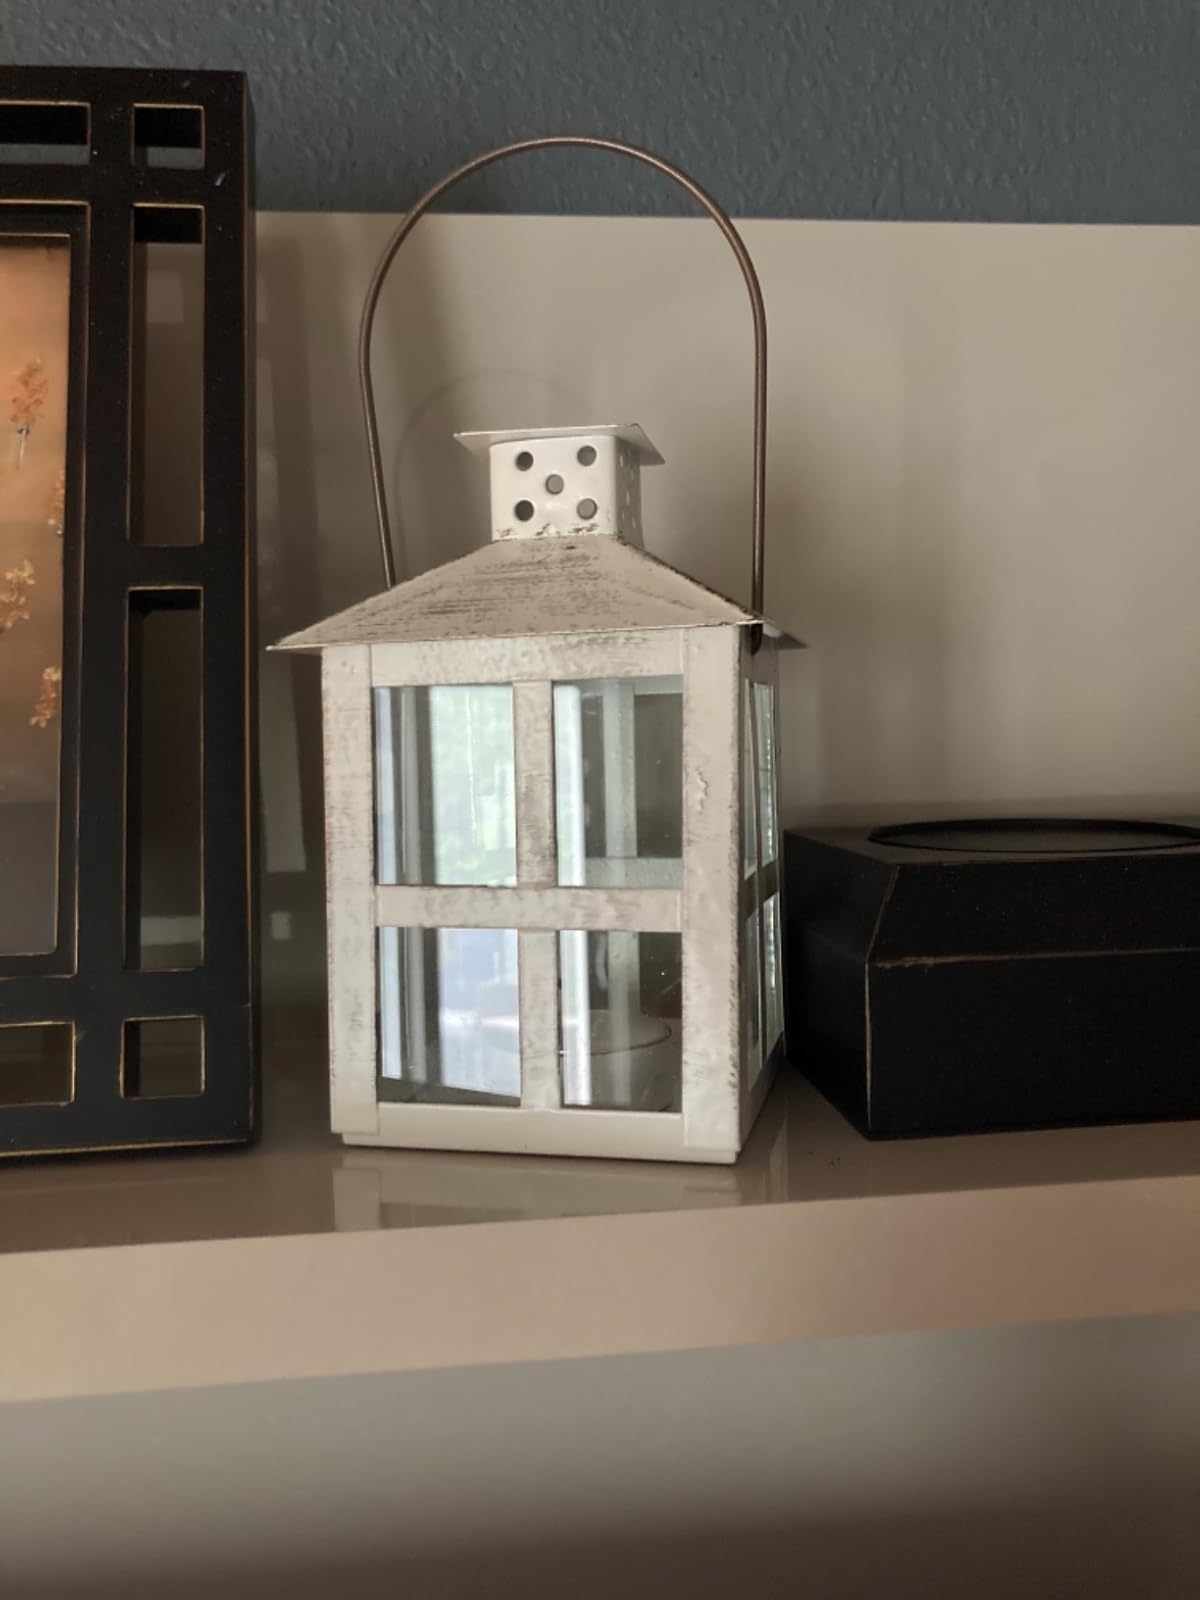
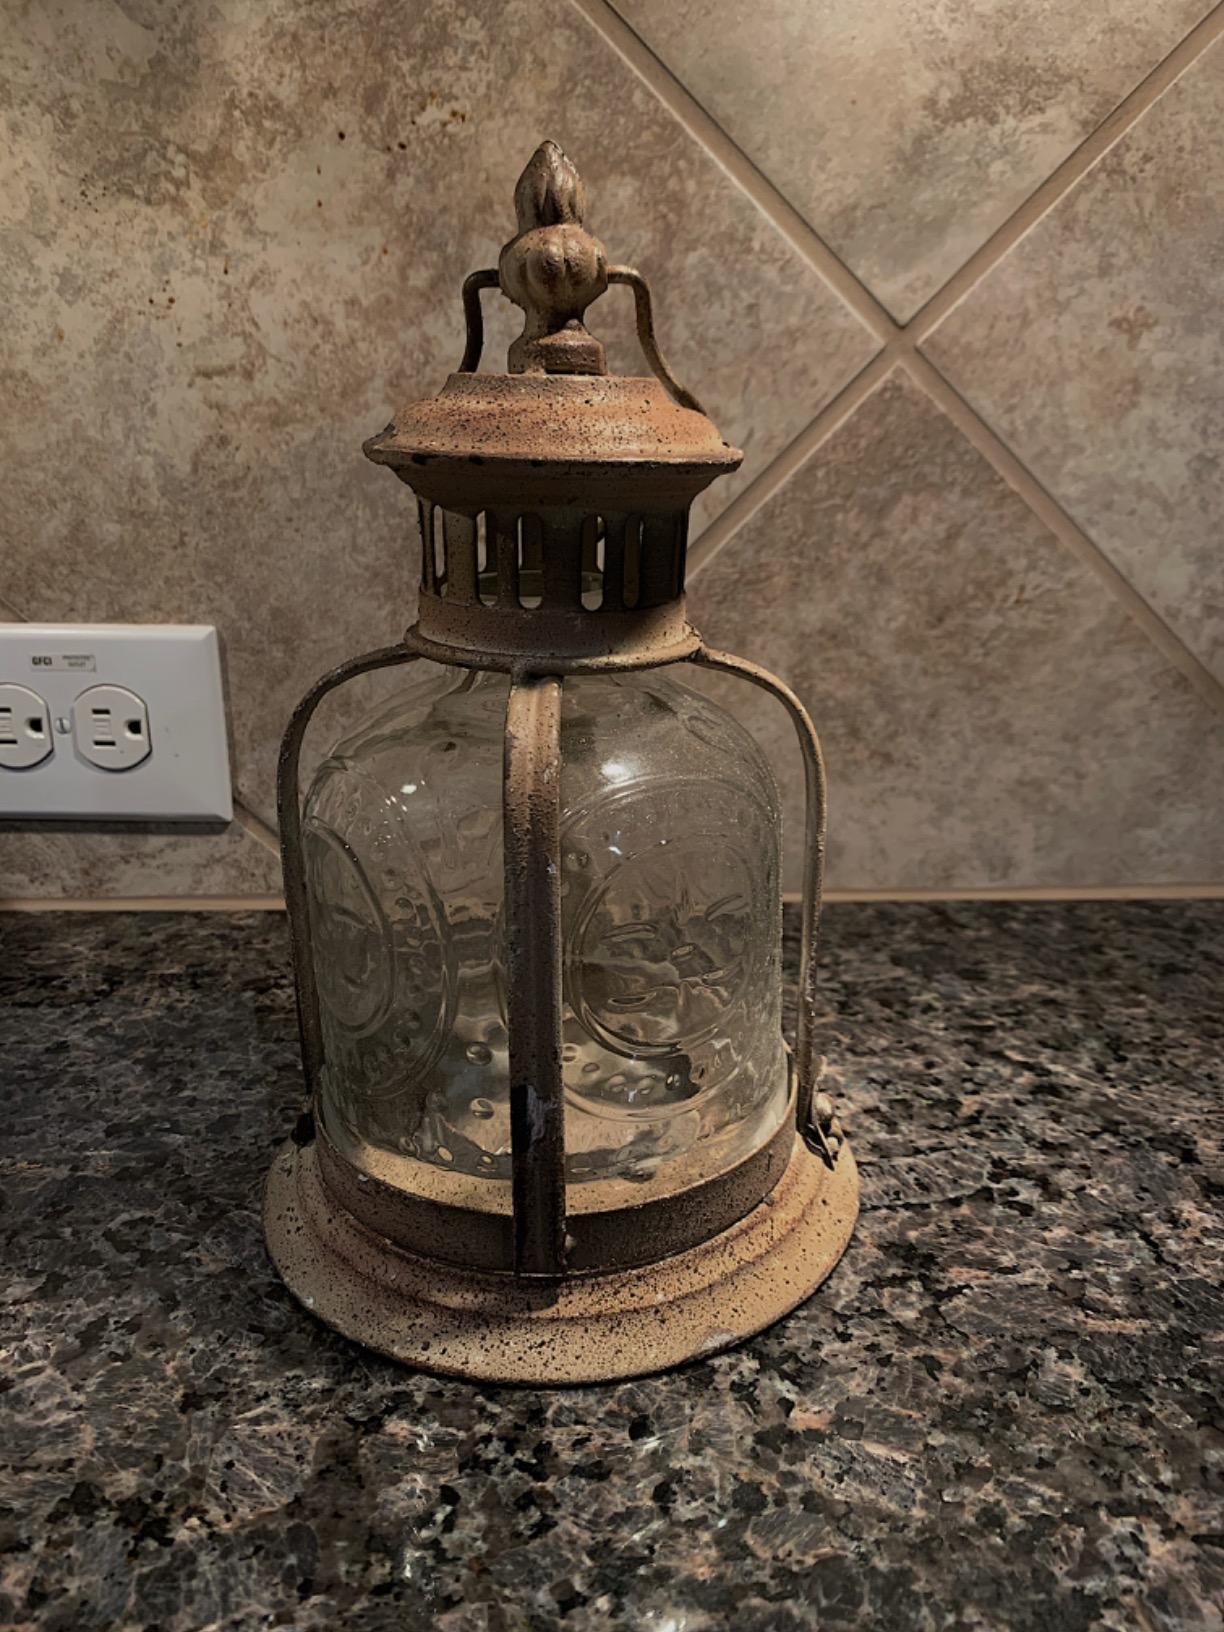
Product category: lantern
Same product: no